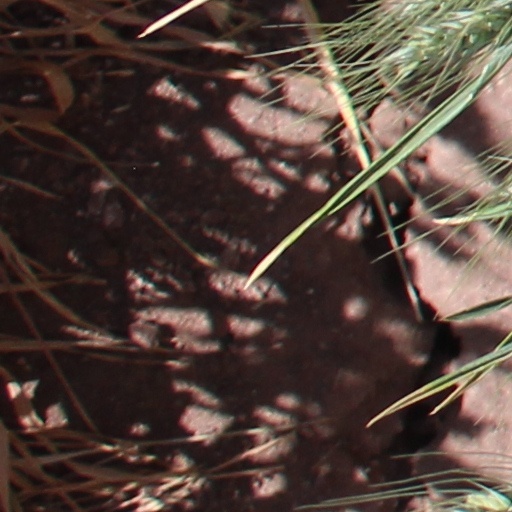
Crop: wheat